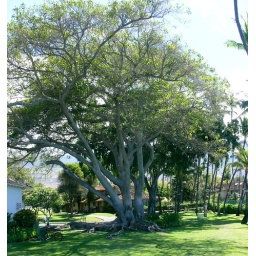
Great tree by the Puamana club house